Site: brandenburg
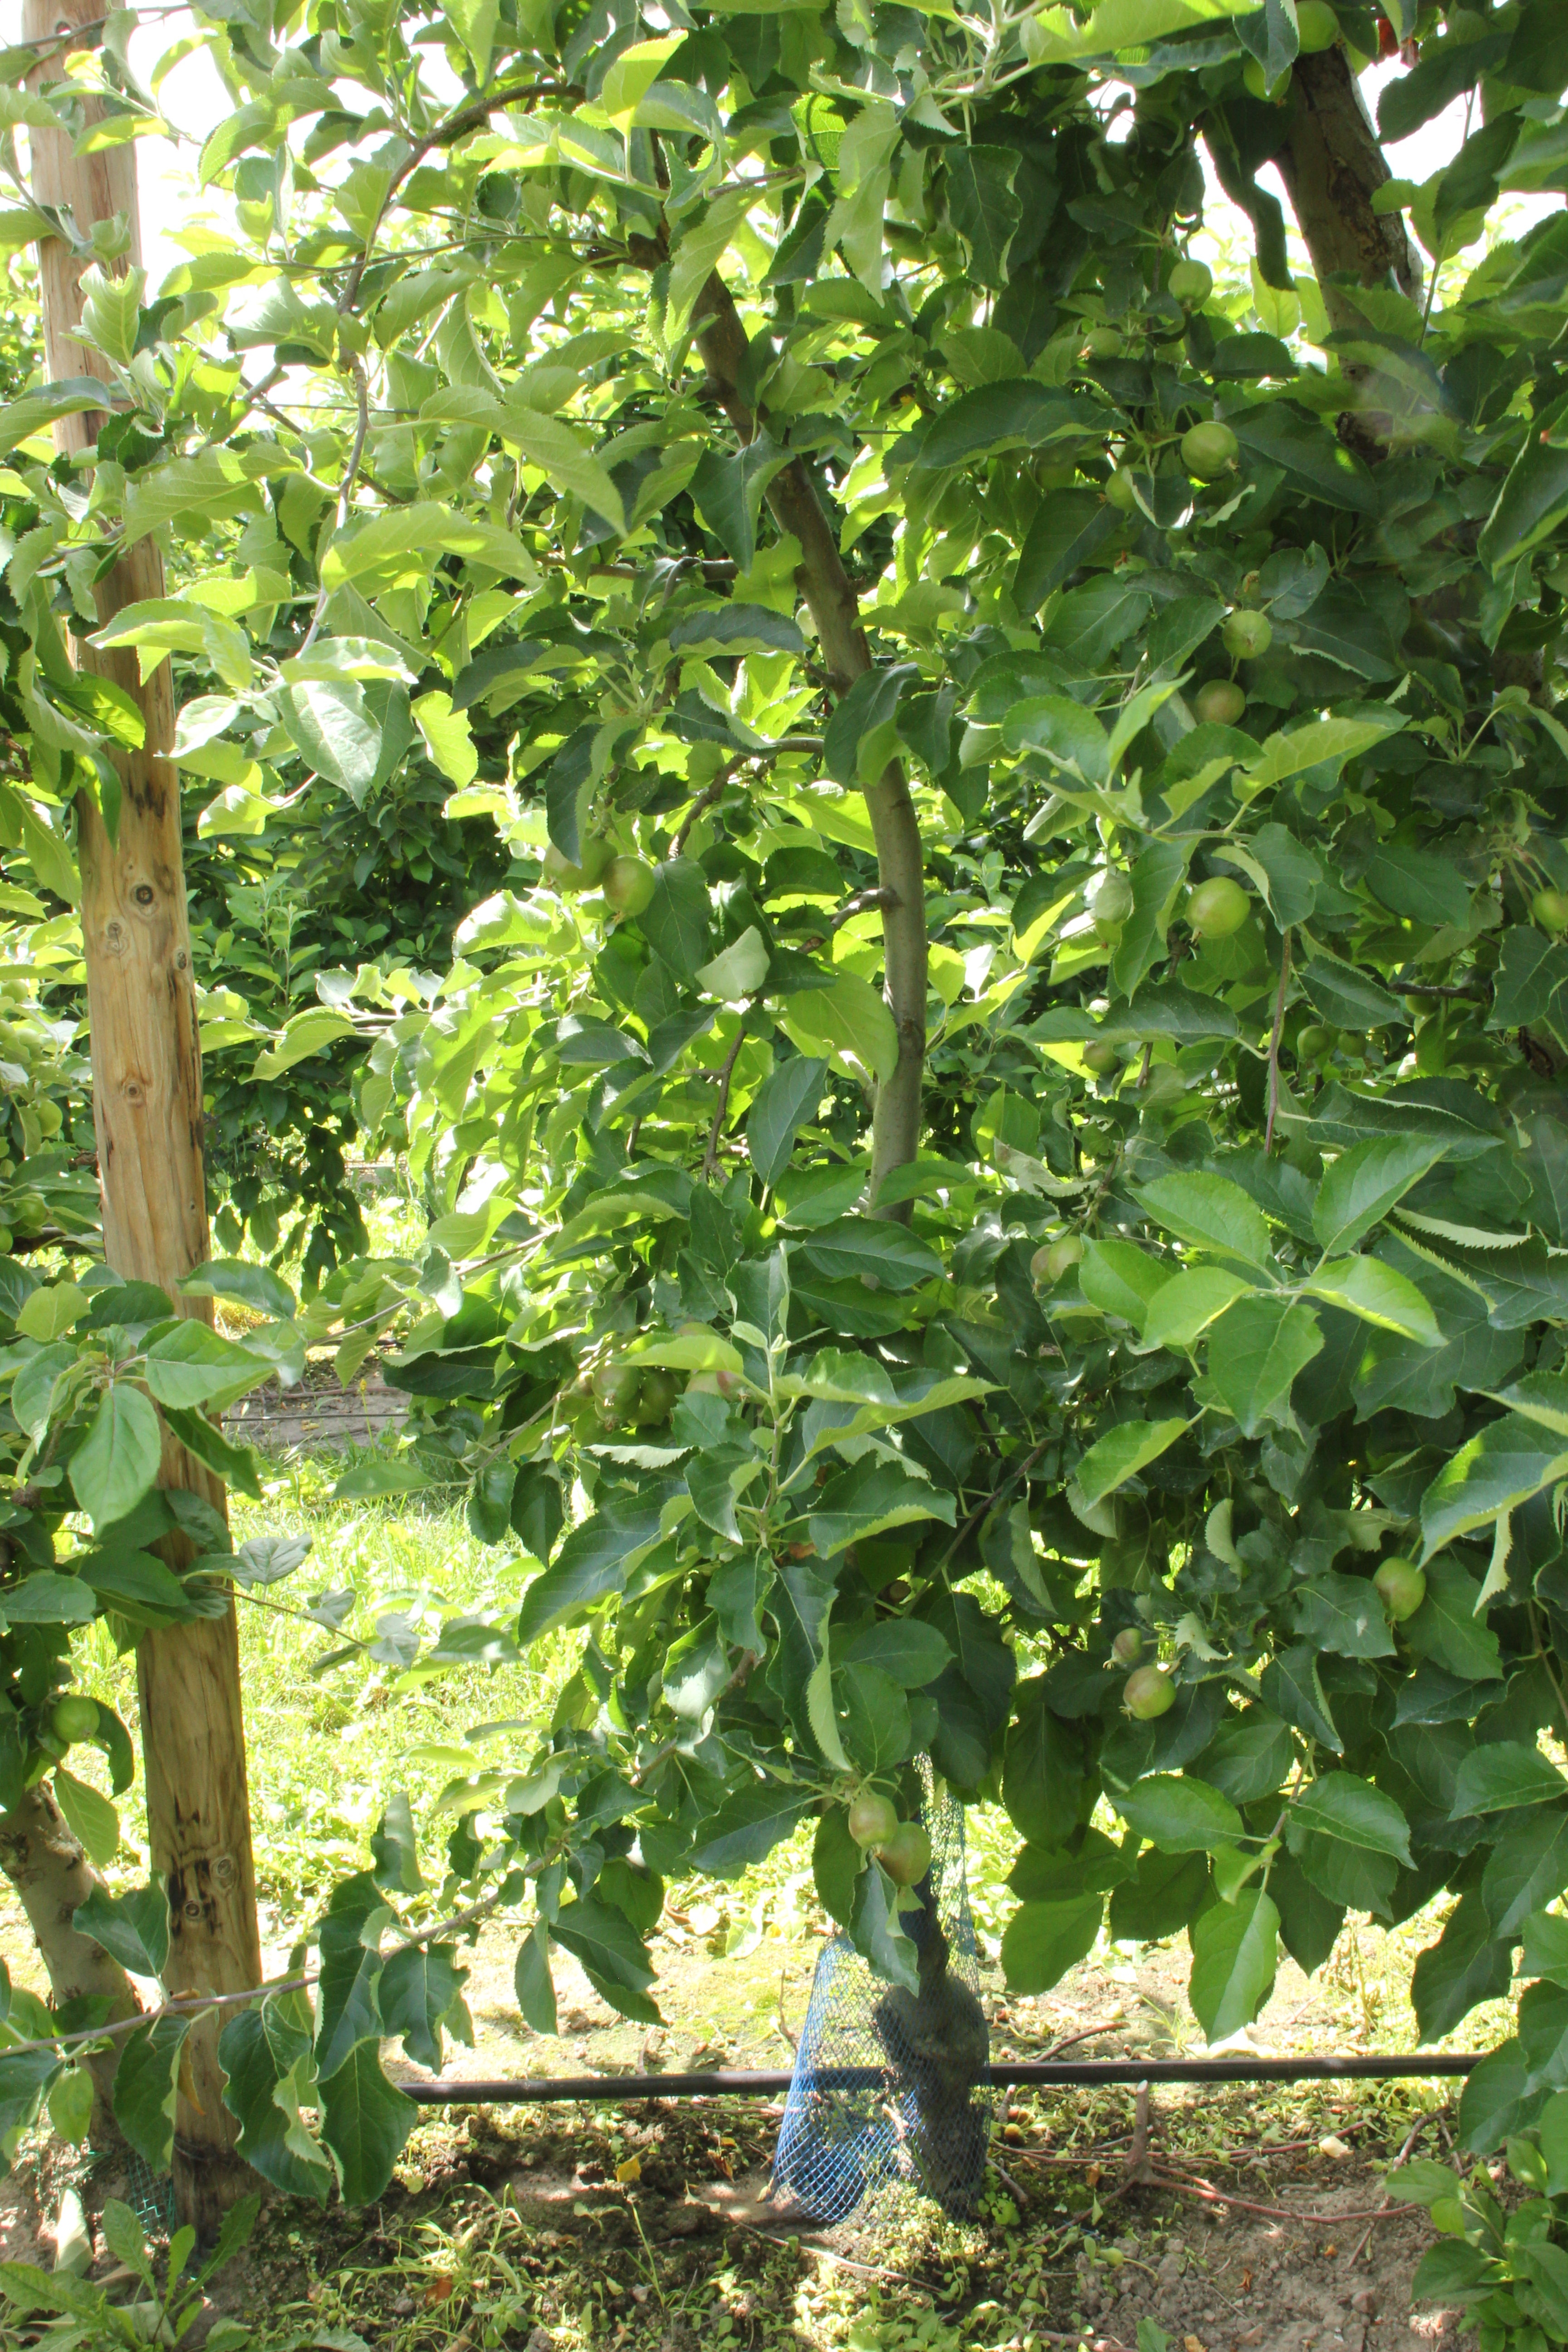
Growth stage (BBCH 73): Development of fruit